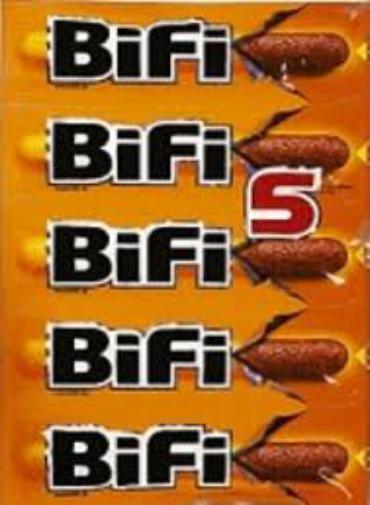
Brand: BiFi
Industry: Food